Light Opera of Manhattan

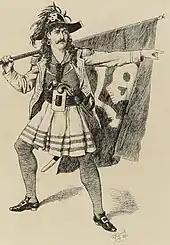
"The Pirates of Penzance" was LOOM's first production in 1968

In the fall of 1968, William Mount-Burke (1936–1984), the former director of The Miami Light Opera and The Stamford Symphony, took steps to start an Off-Broadway company specializing in the comic operas of Gilbert and Sullivan. He first presented a free showcase performance of "The Pirates of Penzance" at his apartment in New York City. The success of this performance encouraged Mount-Burke to move forward with his plan. The producer and his company offered a number of free performances at St. Michael's Church on West 99th Street in Manhattan. In 1969, the company moved into the 247-seat basement gymnasium of The Jan Hus House on East 74th Street, previously the home of Dorothy Raedler's American Savoyards, intending to play a limited engagement. However, it stayed at the Jan Hus for almost seven years, performing predominantly the Savoy operas of Gilbert and Sullivan, such as "Pirates", "The Mikado" and "H.M.S. Pinafore". By 1970, Mount-Burke had formed a non-profit organization, The Light Opera of Manhattan, which came to be known as LOOM; by 1974, the company was playing 9 of the Gilbert and Sullivan operas in repertory and soon added two more.